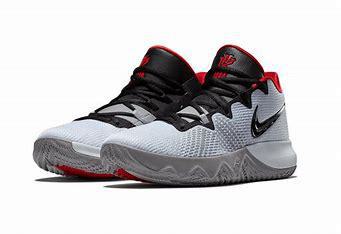
Brand: Nike
Model: Kyrie Flytrap 4